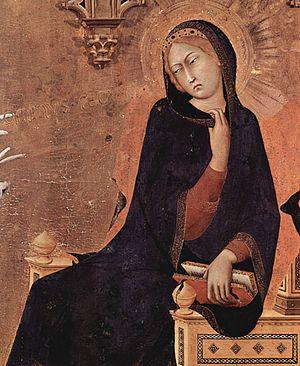
Joseph Malègue est un écrivain français, né à La Tour-d'Auvergne le 8 décembre 1876 et mort à Nantes le 30 décembre 1940.